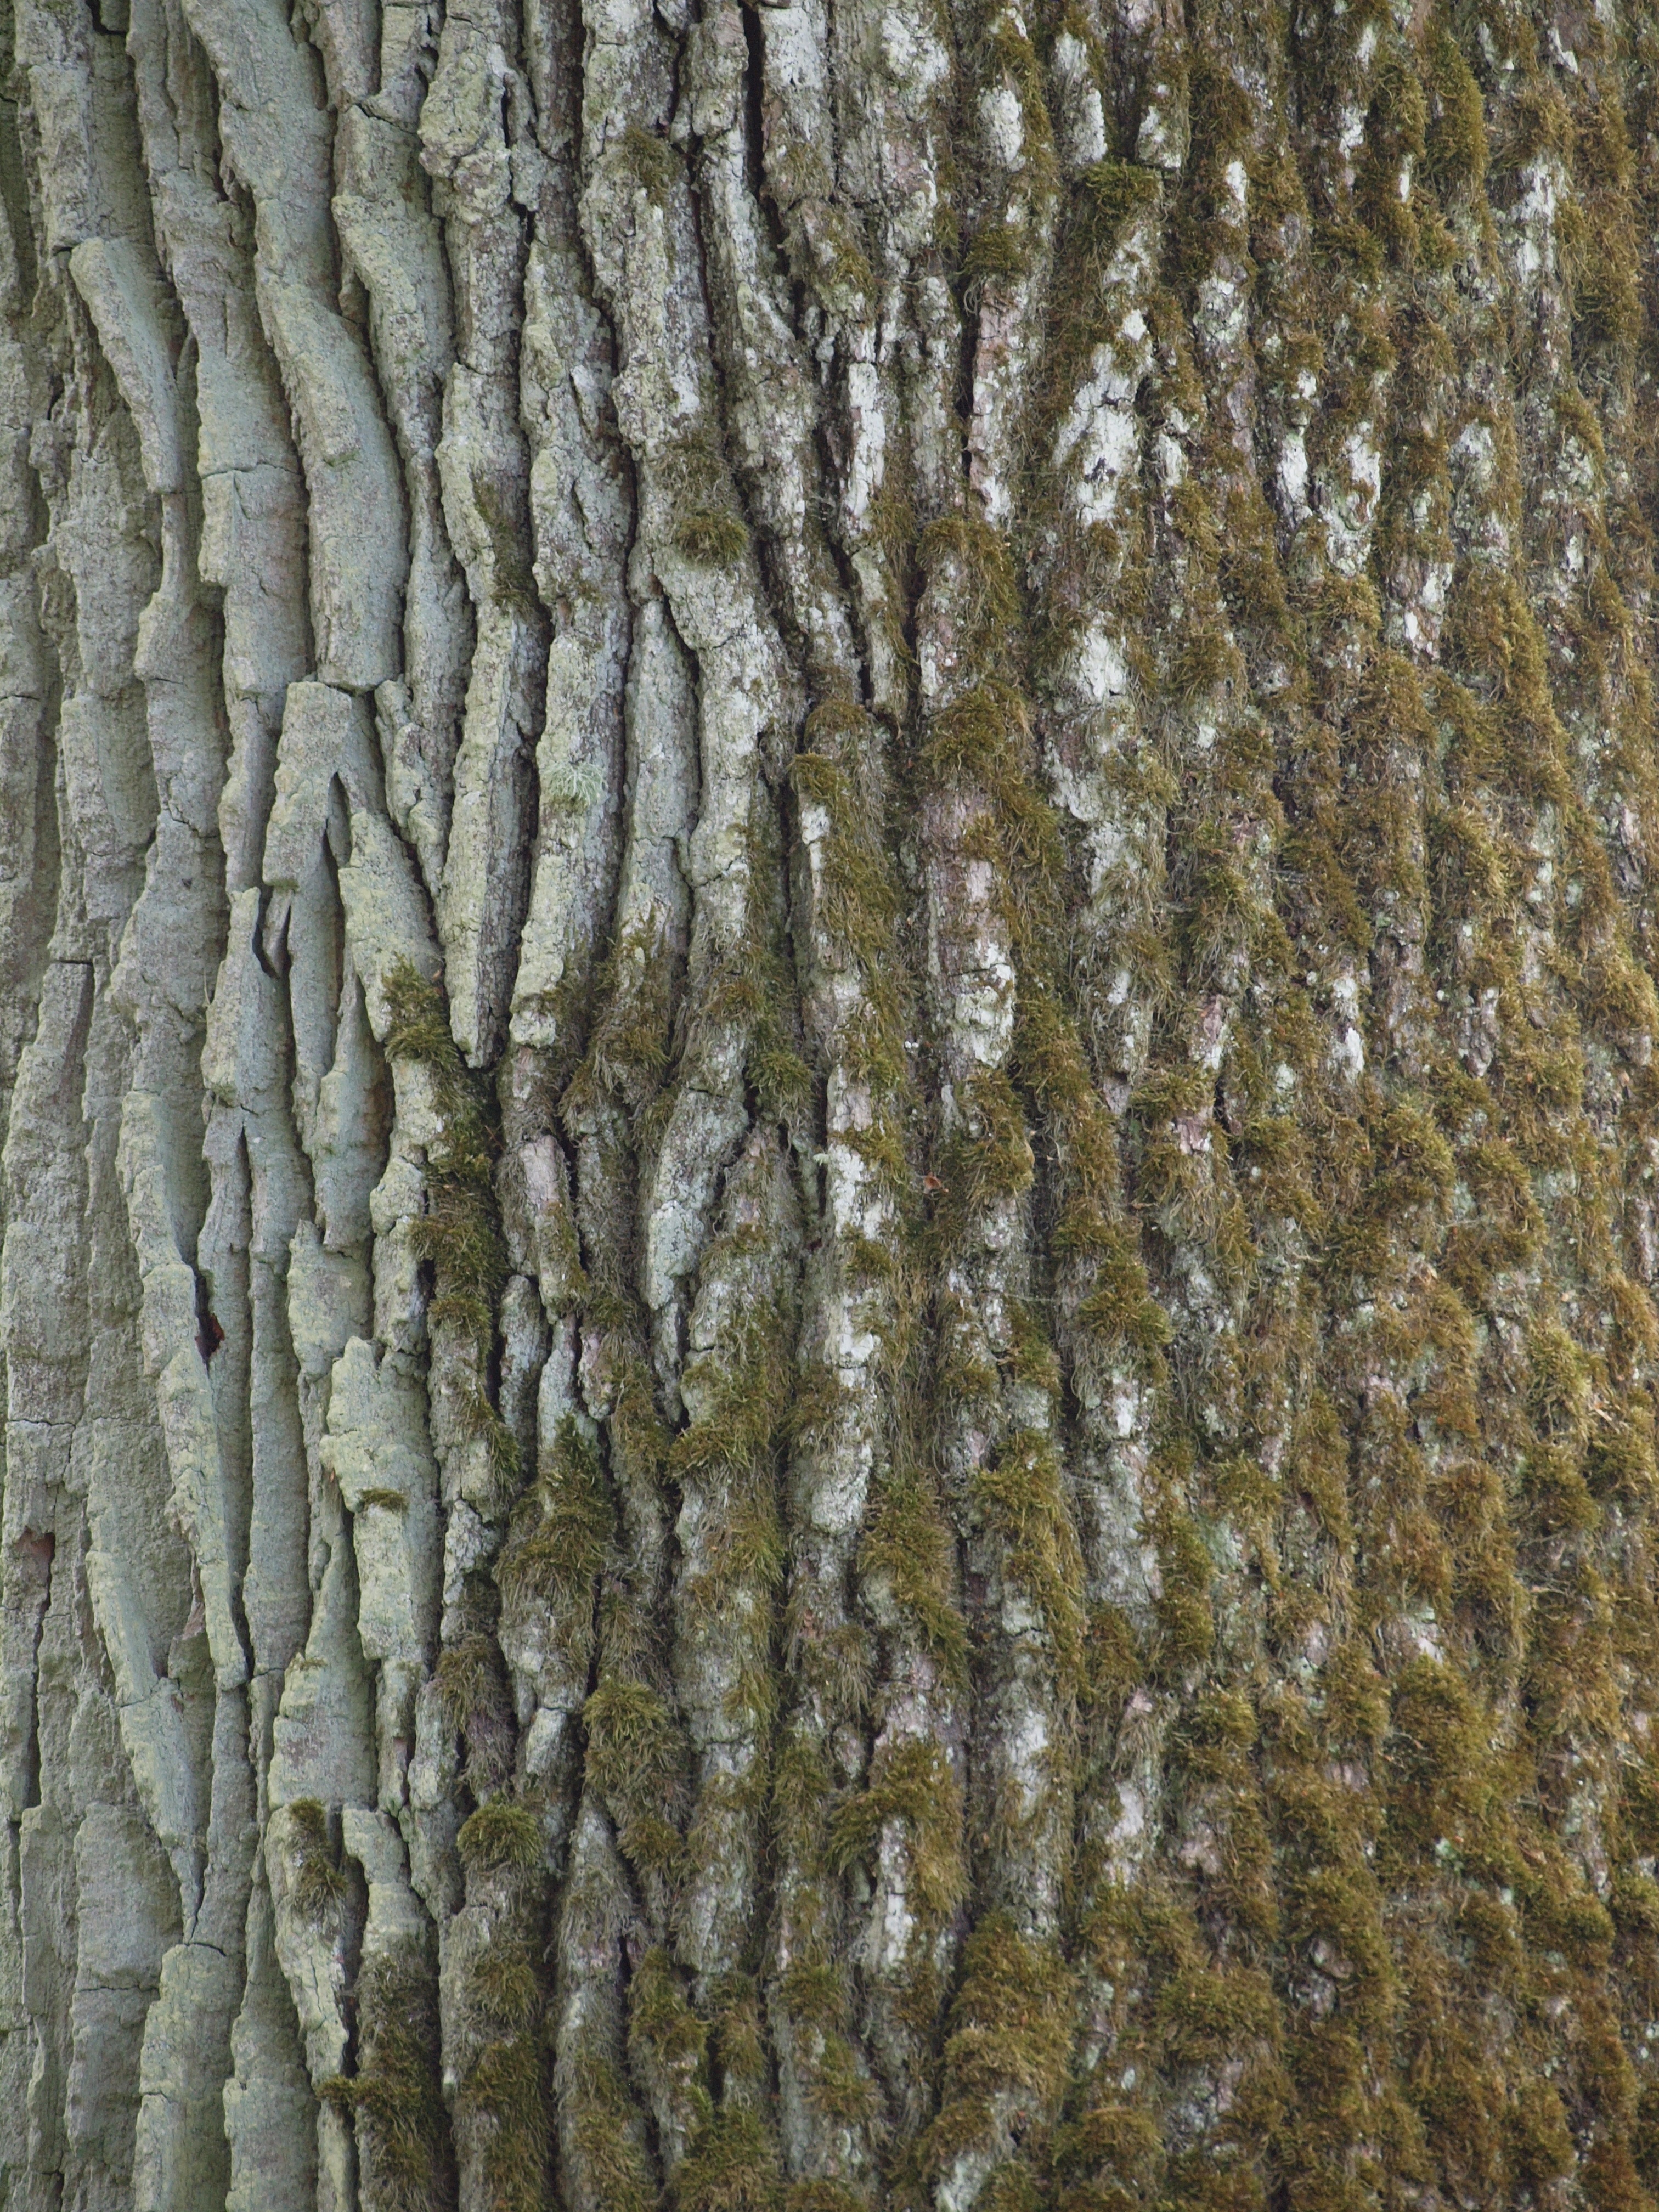
tree, nature, rock, branch, plant, wood, texture, leaf, trunk, bark, formation, log, soil, tribe, oak, flooring, plant stem, woody plant